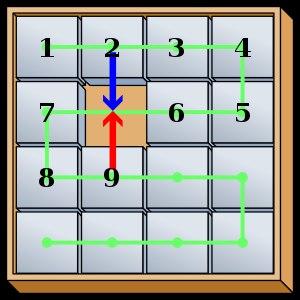
En mathématiques, et plus précisément en théorie des groupes, le groupe alterné de degré n, souvent noté Aₙ, est un sous-groupe distingué du groupe symétrique des permutations d'un ensemble fini à n éléments. Ce sous-groupe est constitué des permutations produits d'un nombre pair de transpositions. Une transposition est une permutation qui échange deux éléments et fixe tous les autres.